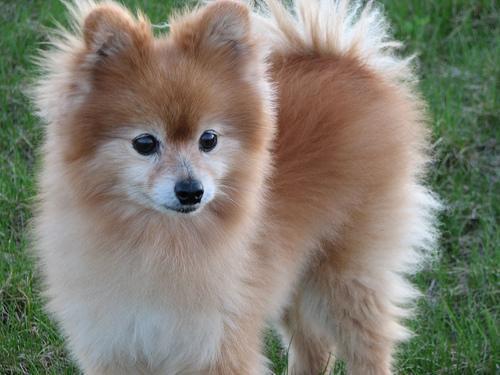
Pomeranian